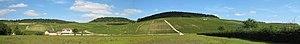
Le vignoble de Chablis, ou Chablisien, est situé en France, dans la région Bourgogne-Franche-Comté et le département de l'Yonne.
Le vignoble de Bourgogne est un vignoble français situé en Bourgogne-Franche-Comté dans les départements de l'Yonne, de la Côte-d'Or et de Saône-et-Loire. Il s’étend sur 250 km de longueur du nord de Chablis au sud du Mâconnais.
Le chablis grand cru est un vin d'appellation d'origine contrôlée produit à Chablis, dans le département de l'Yonne, en Bourgogne.
Auxerre [osɛʁ] est une commune française située dans le nord-ouest de la région Bourgogne-Franche-Comté, dans le département de l'Yonne, dont elle est le chef-lieu. Également bureau centralisateur de quatre cantons et siège de la communauté d'agglomération de l'Auxerrois, elle comptait 34 634 habitants au dernier recensement en 2017, ce qui en fait la première commune icaunaise et la cinquième commune de Bourgogne-Franche-Comté en nombre d'habitants. Son aire urbaine totalise près de 93 000 habitants la même année. L'unité urbaine d'Auxerre est la 146ᵉ unité urbaine la plus peuplée de France avec 43 000 habitants.
Chablis est une commune française située dans le département de l'Yonne en région Bourgogne-Franche-Comté.